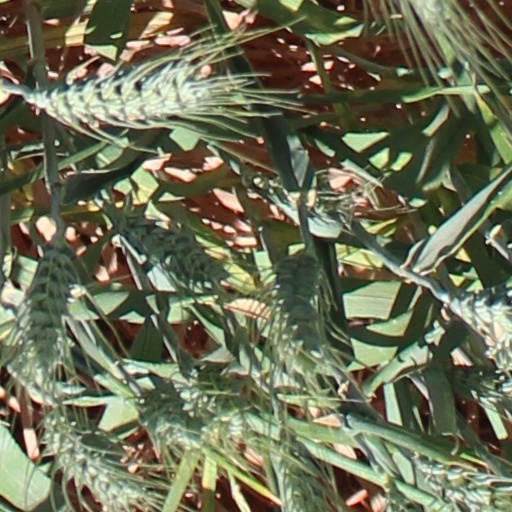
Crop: wheat